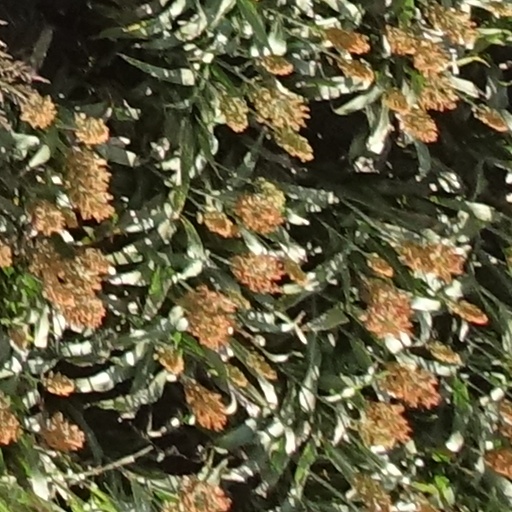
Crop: sorghum